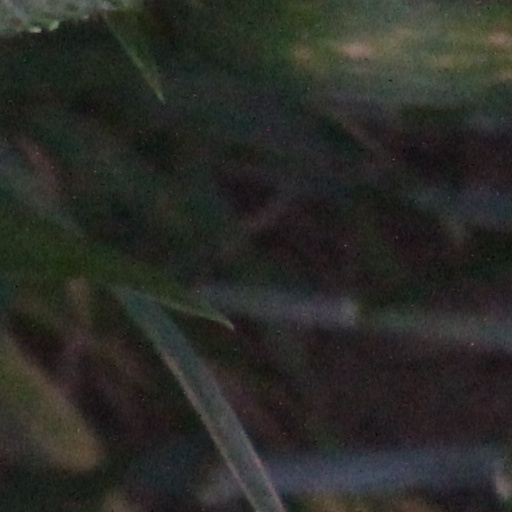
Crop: wheat